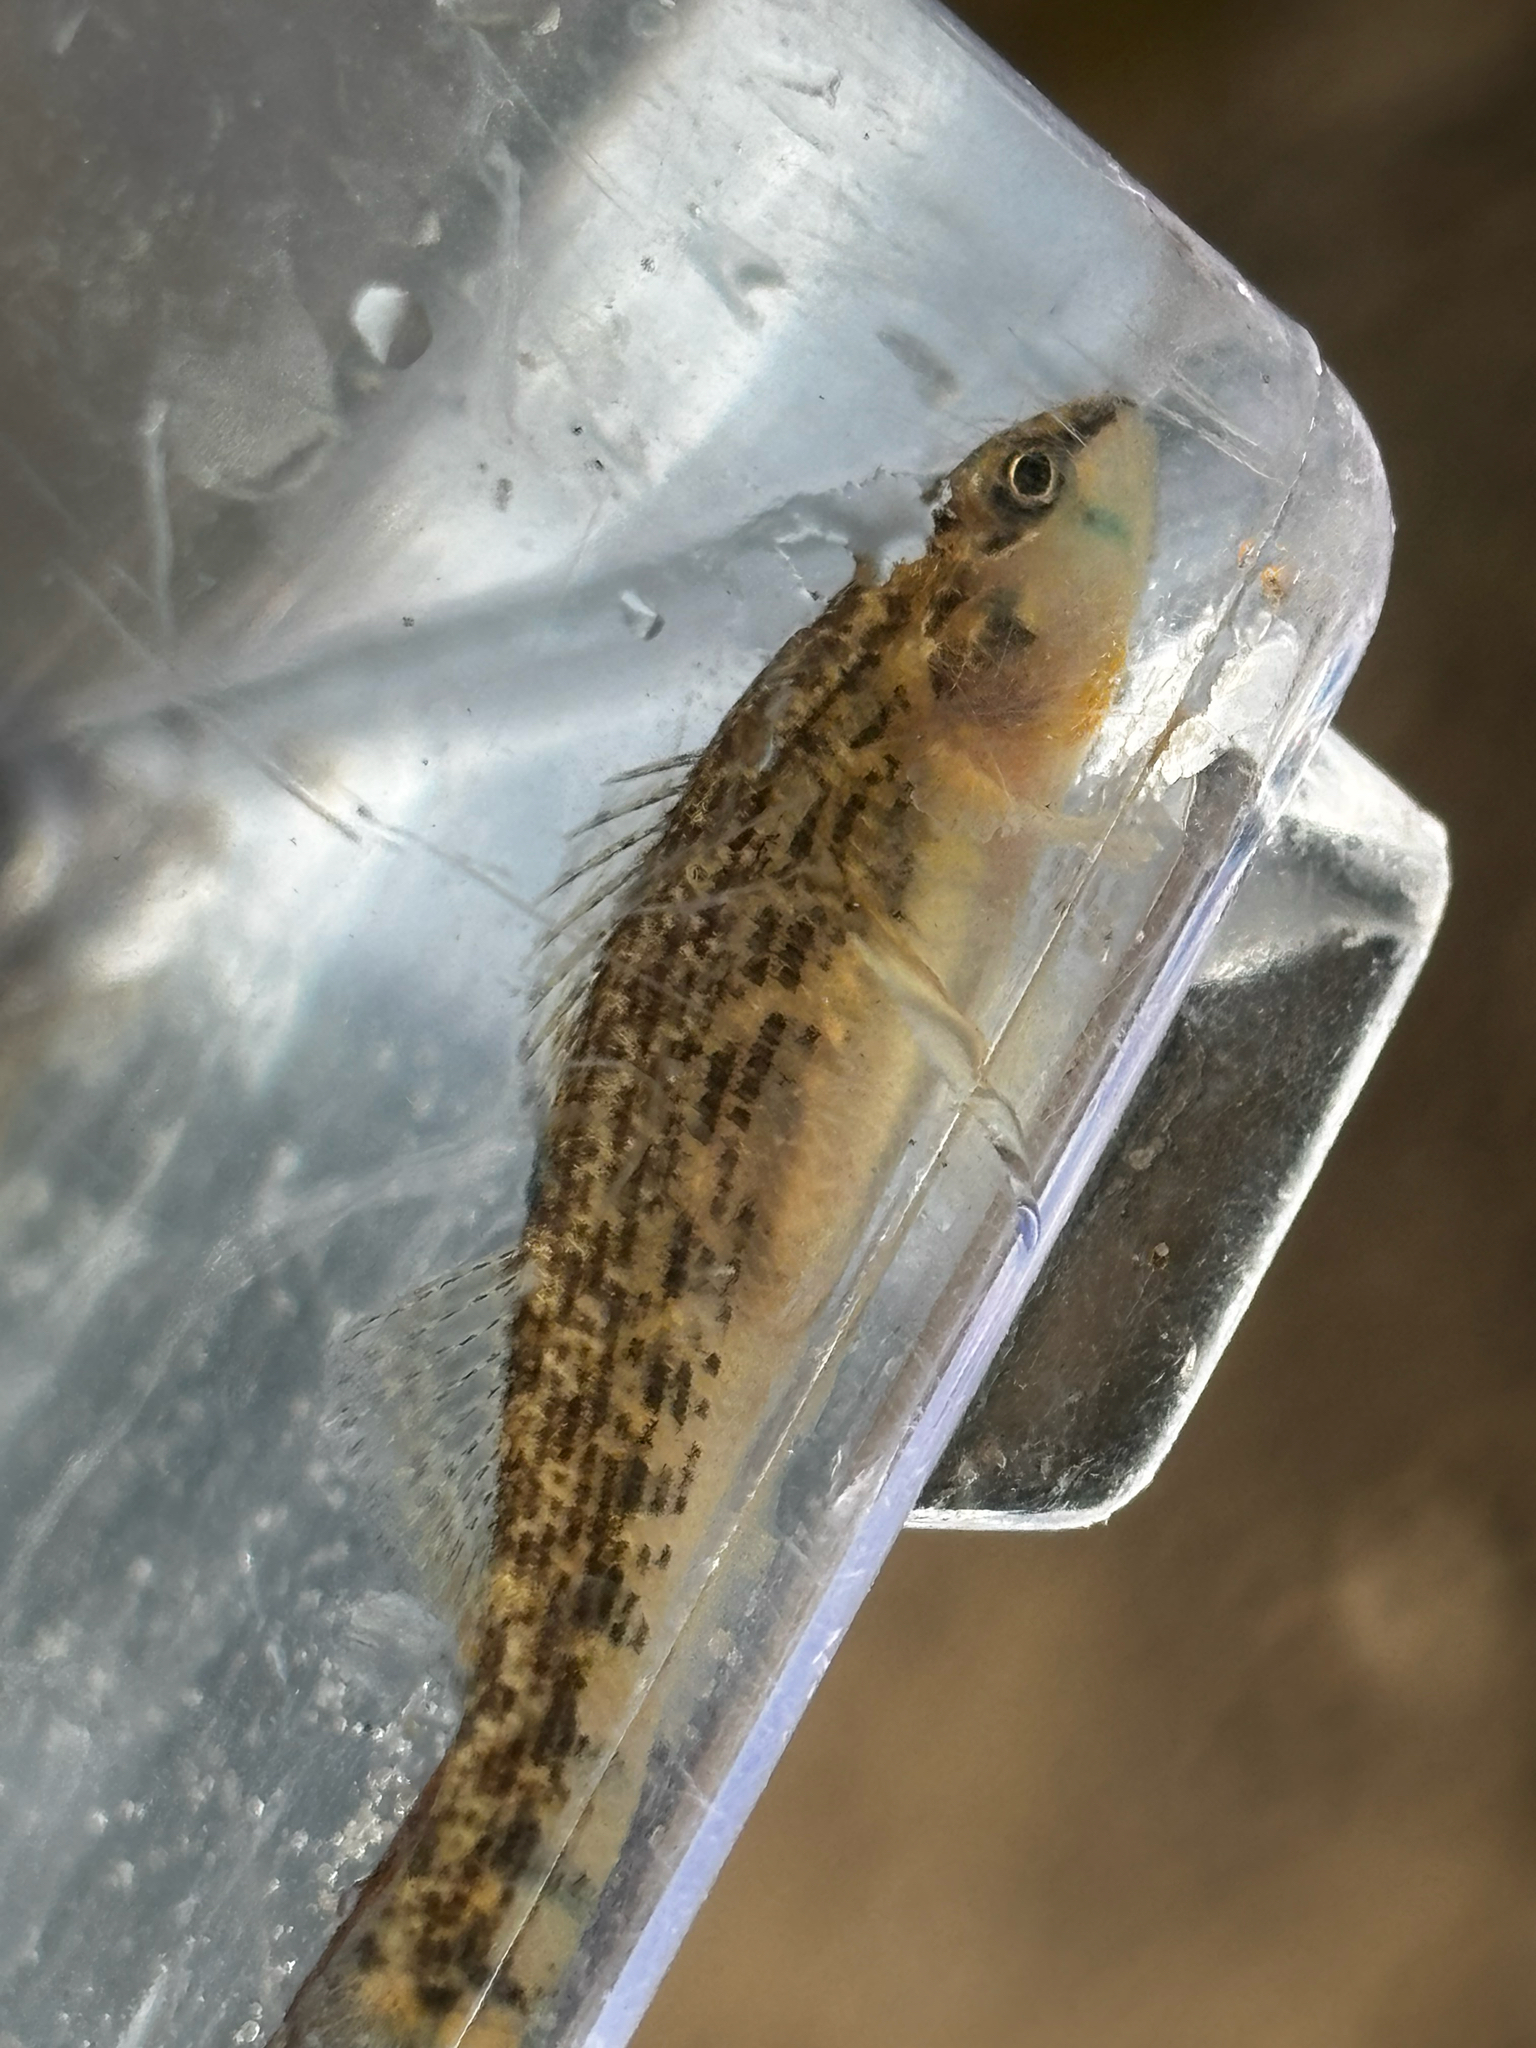
fish (species not among the labelled classes)